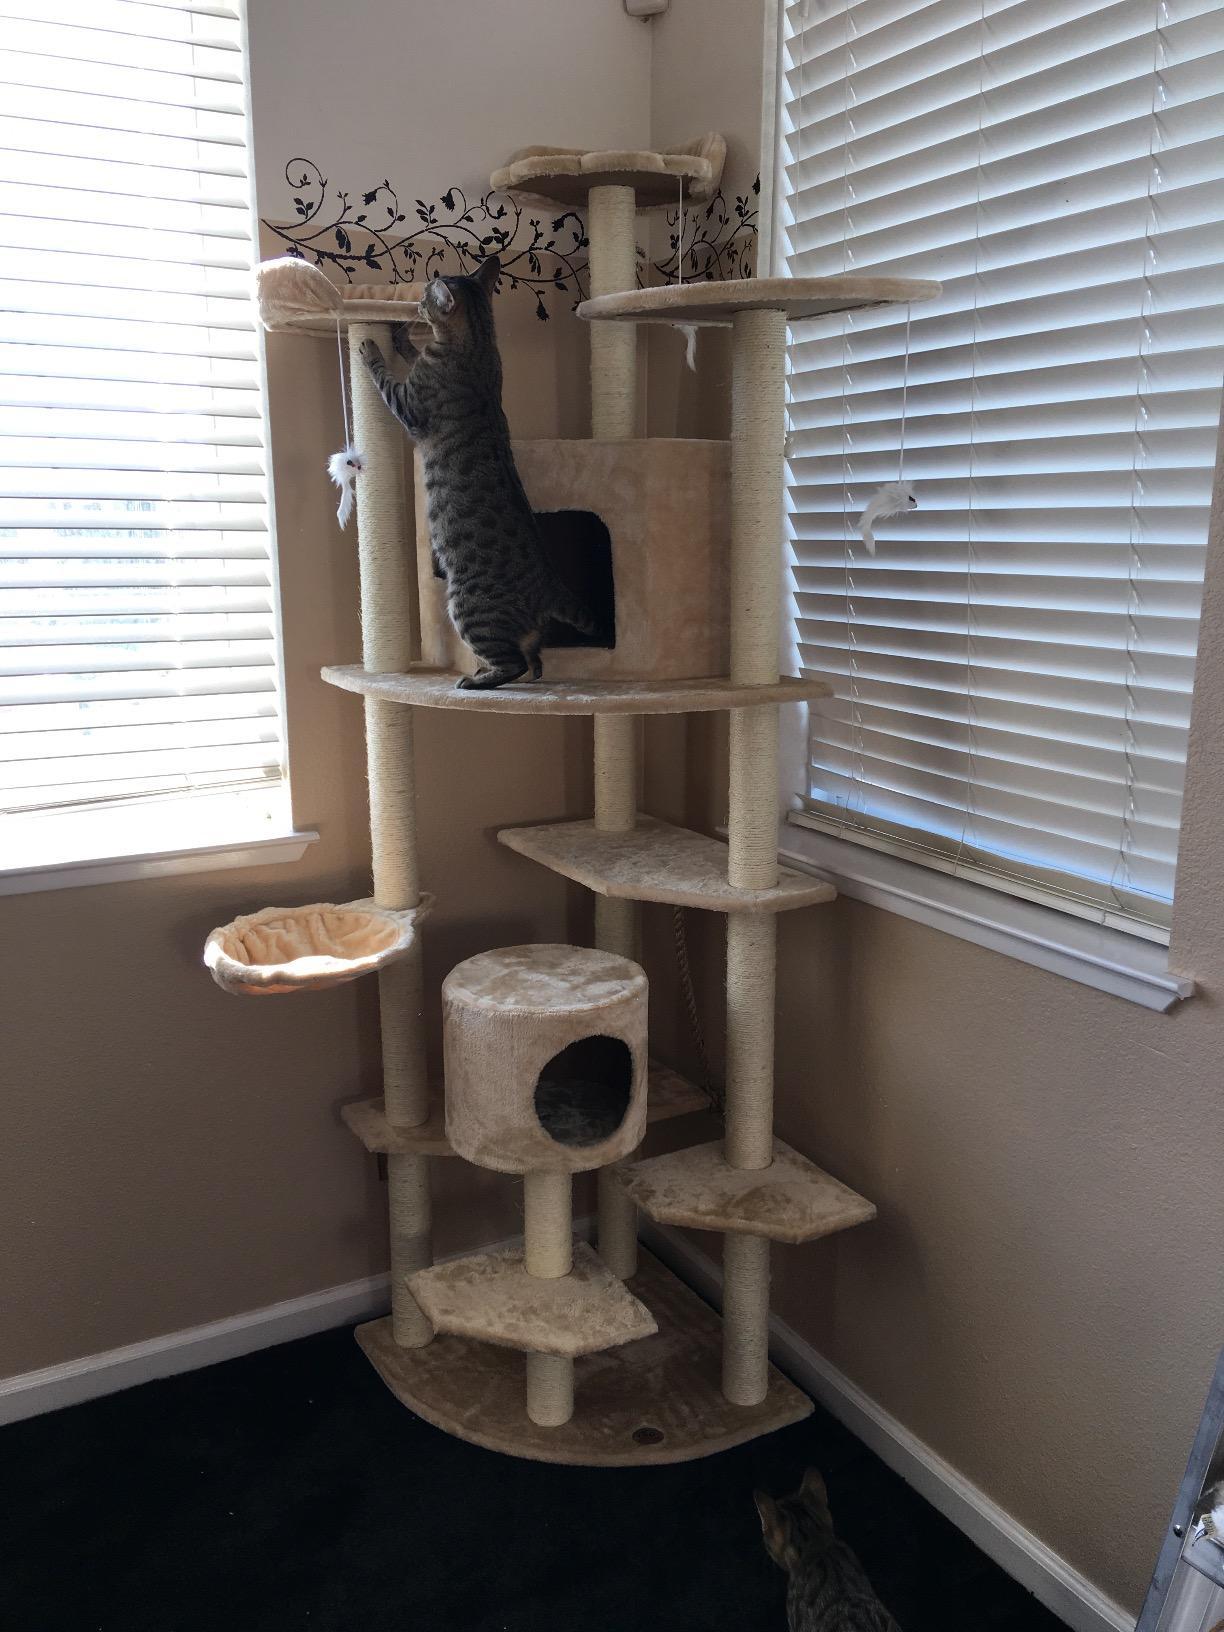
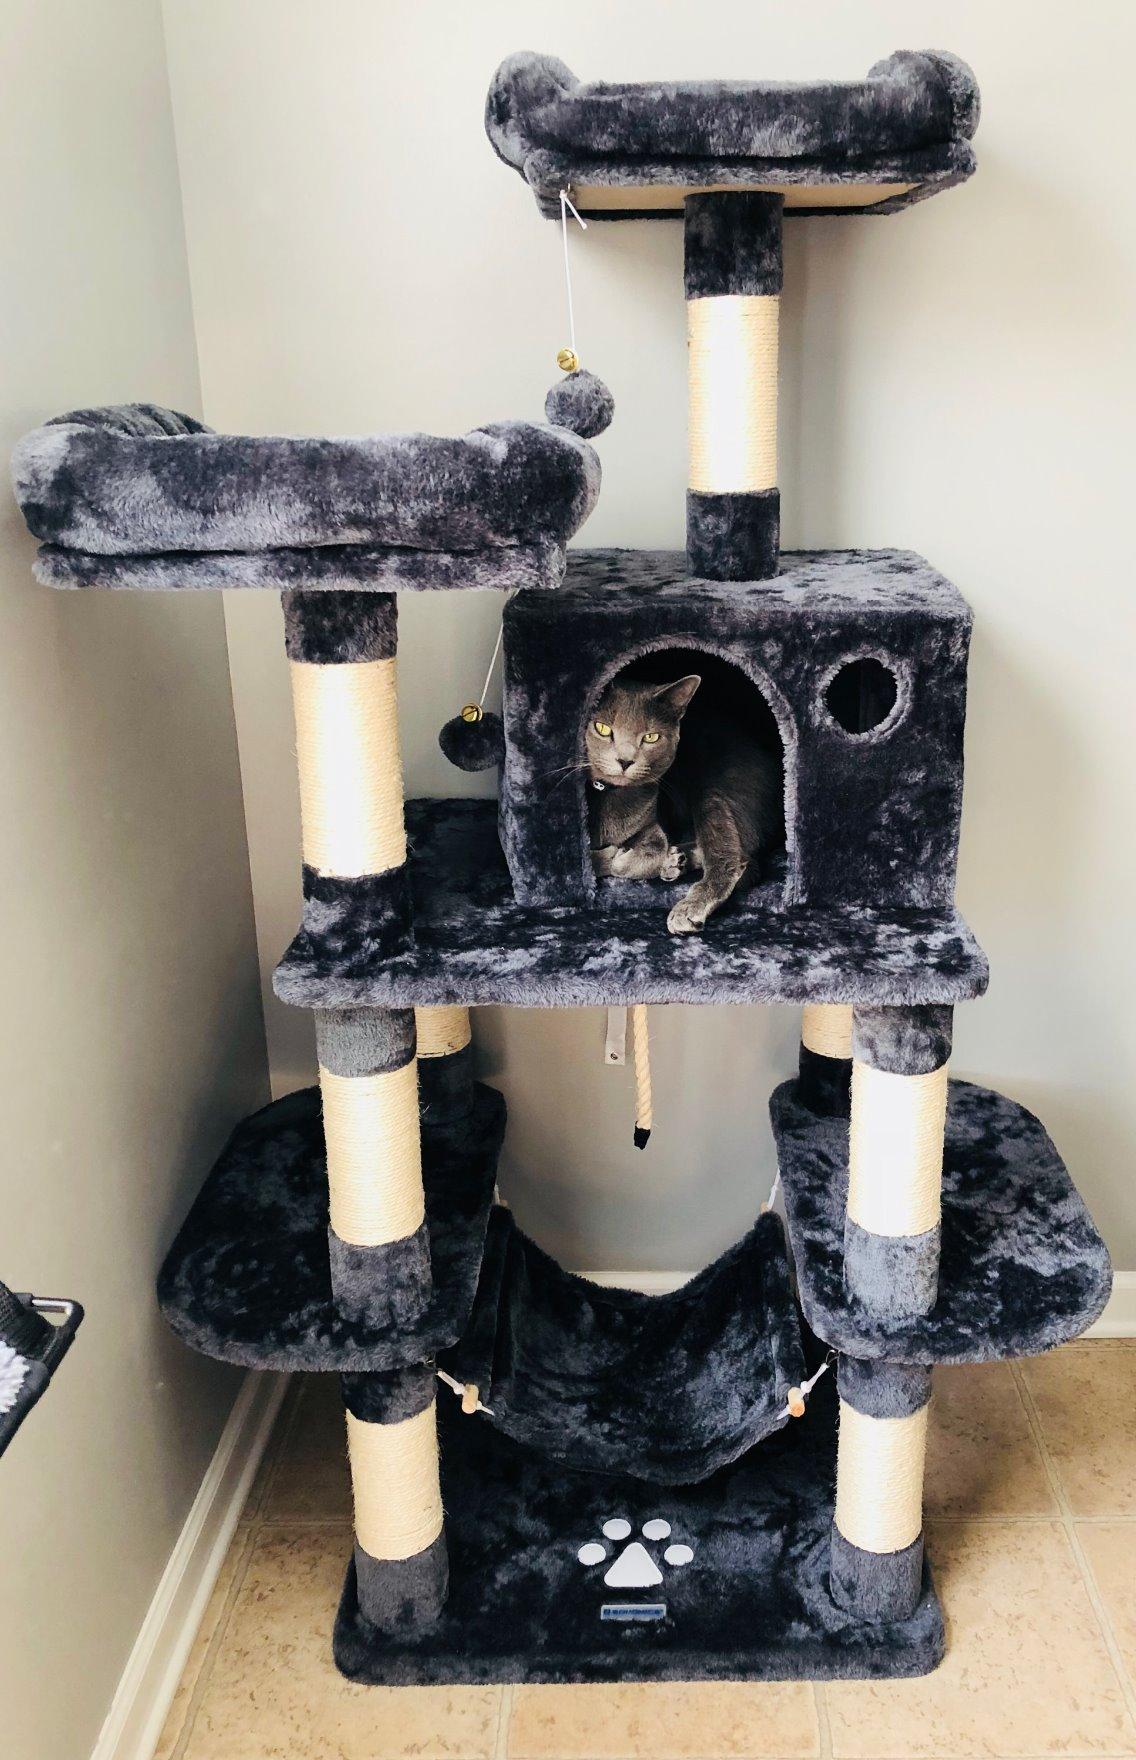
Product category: items_cat tree
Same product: no